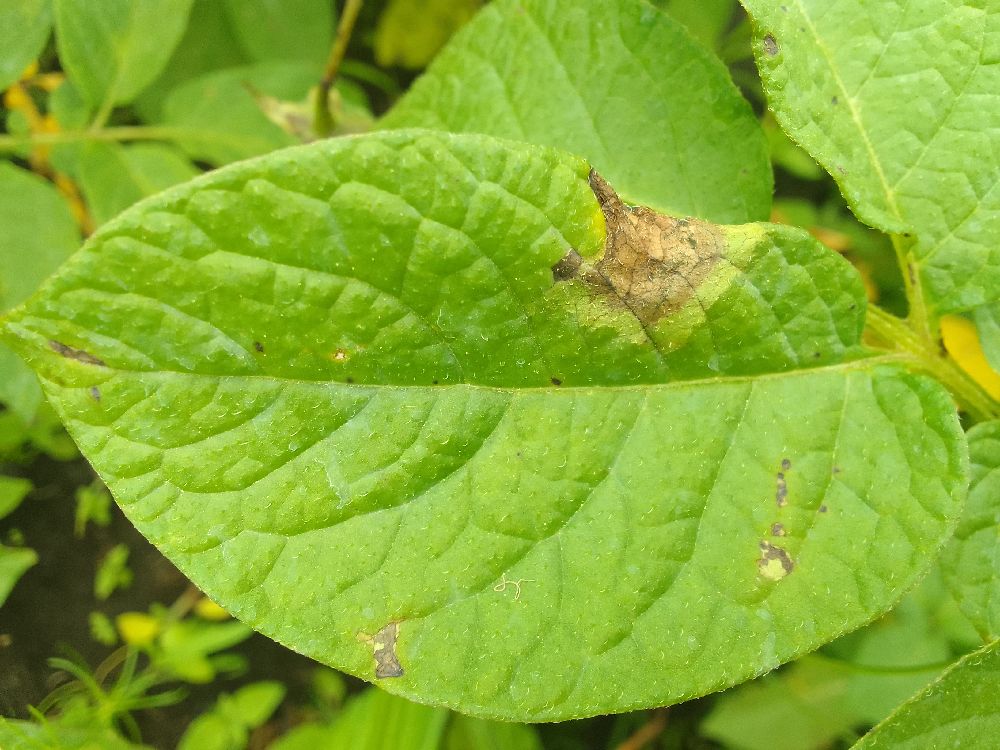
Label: Late blight